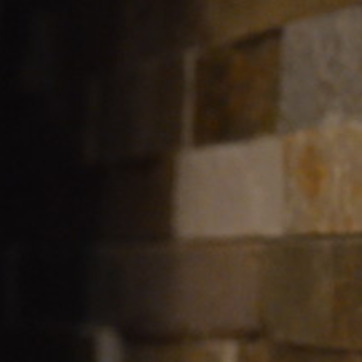
Material: brick